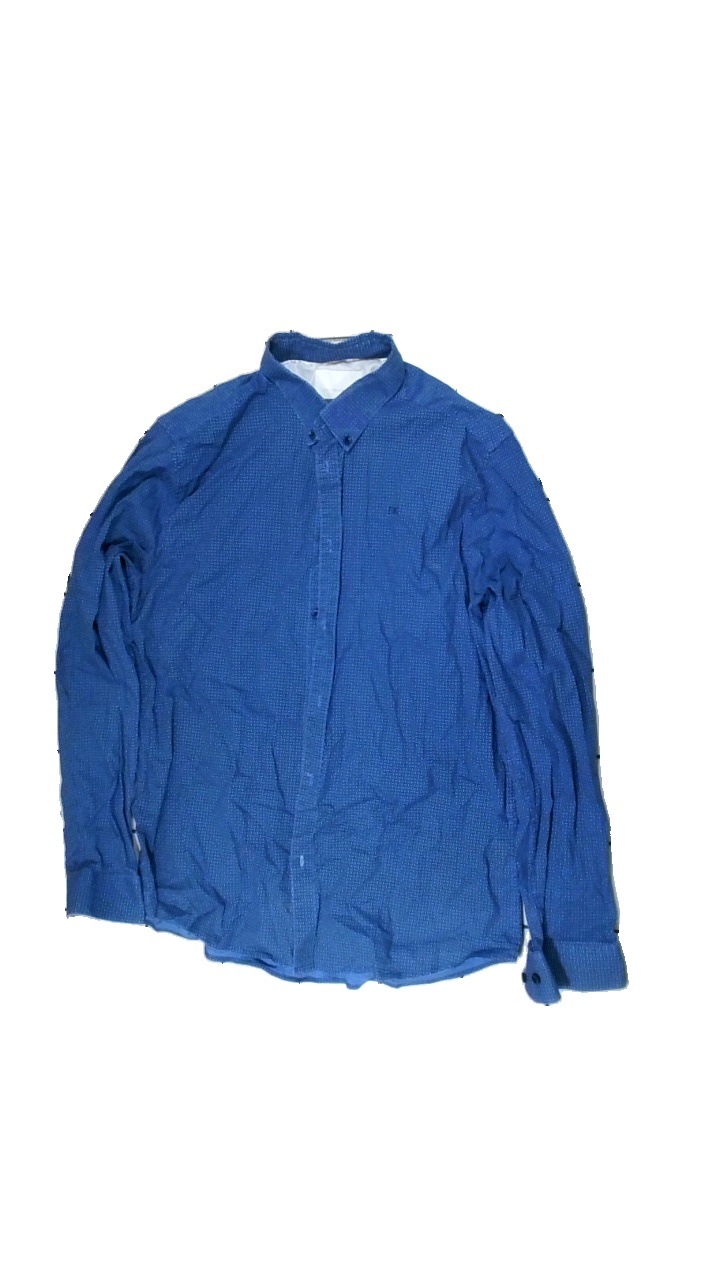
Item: Shirt (Men)
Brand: Tailored Originalss
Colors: Blue
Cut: Regular
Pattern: Other
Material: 97% cotton, 3% elestan
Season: All
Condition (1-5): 2
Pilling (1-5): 5
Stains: Minor
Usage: Export
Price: <50